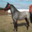
Label: horse